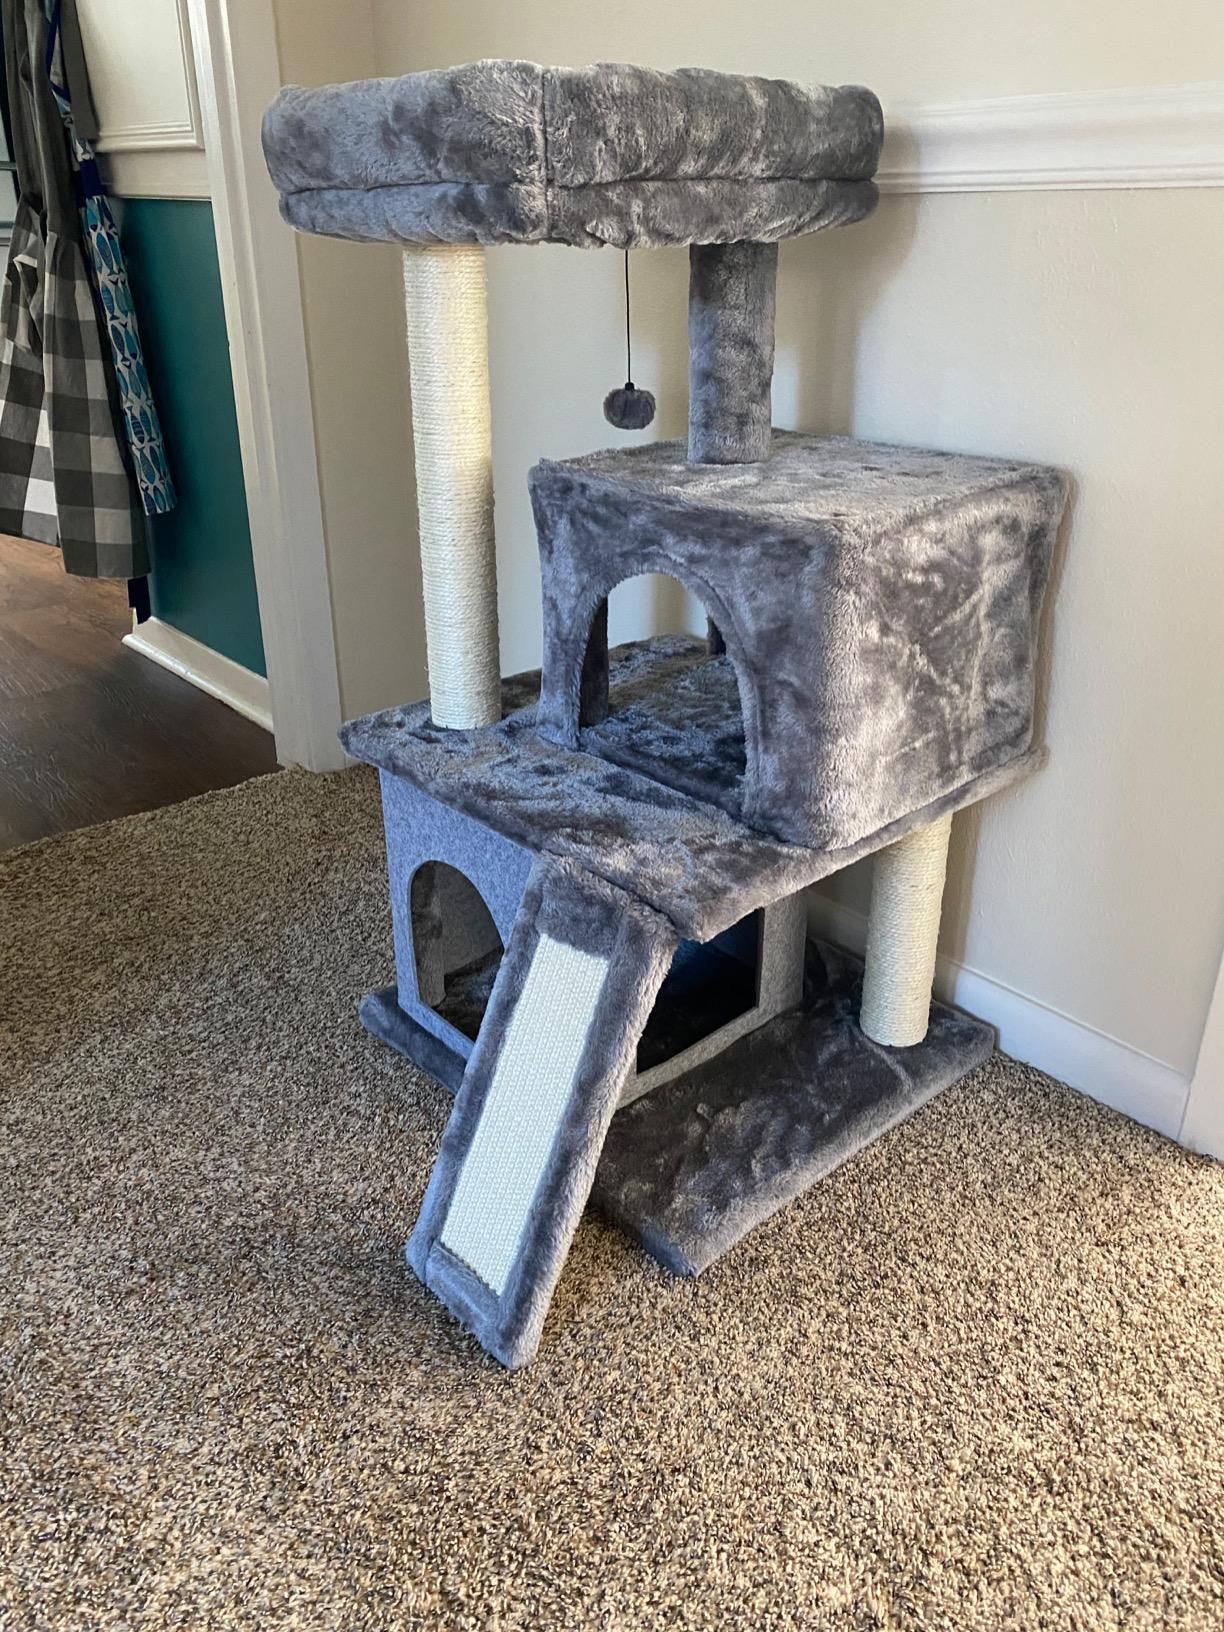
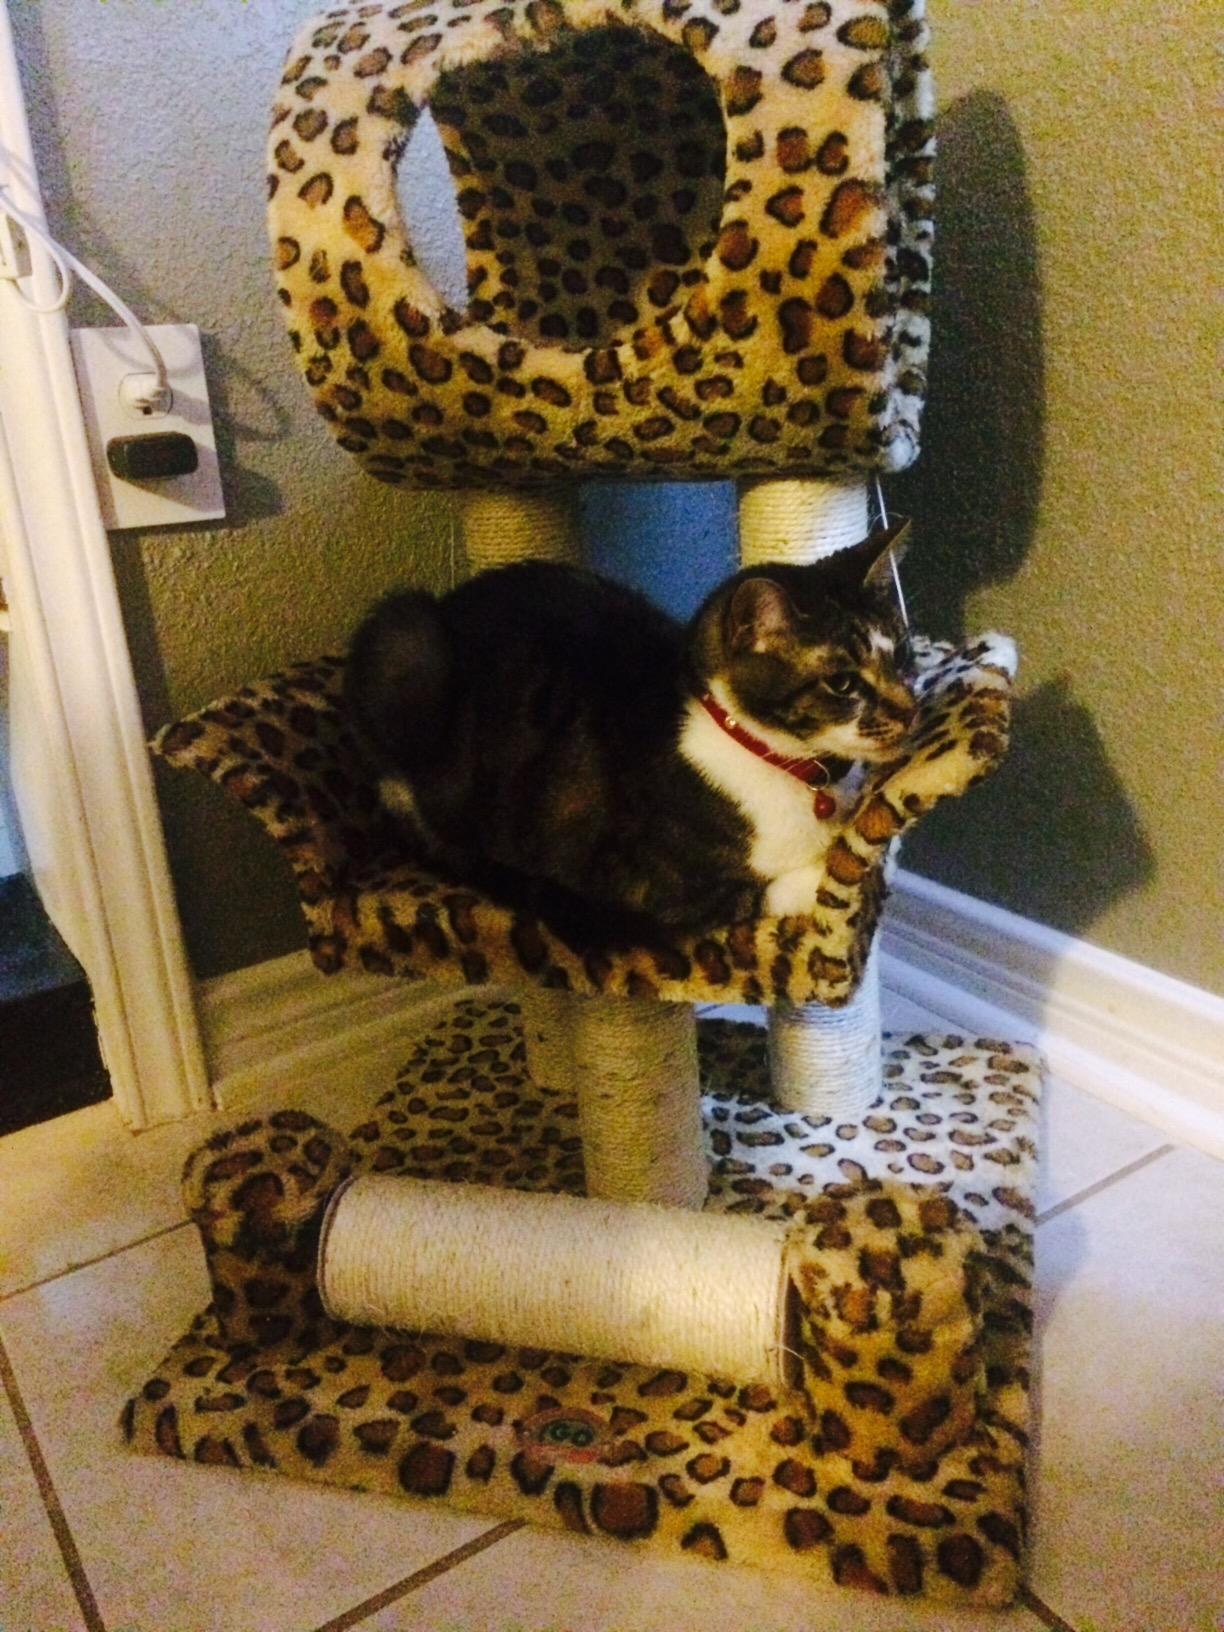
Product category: items_cat tree
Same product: no